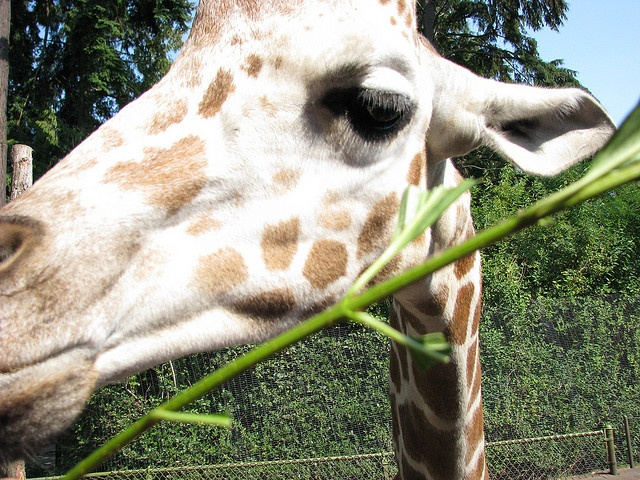
A giraffe is eating bamboo in the jungle.
a very large giraffe that is up close to the camera
A giraffe with an up front view as its in a zoo.
A giraffe standing on top of a lush green field.
The face of a giraffe looking into the camera lens.